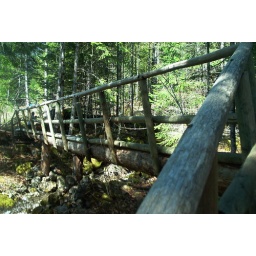
this is the tiny log bridge that crosses over the creek to head to his office another 200 yards